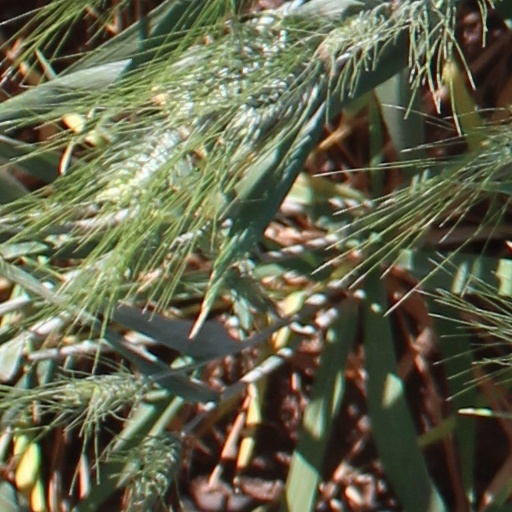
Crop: wheat